Great comet

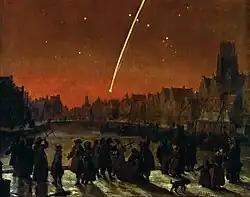
The Great Comet of 1680 over Rotterdam as painted by Lieve Verschuier

The vast majority of comets are never bright enough to be seen by the naked eye, and generally pass through the inner Solar System unseen by anyone except astronomers. However, occasionally a comet may brighten to naked eye visibility, and even more rarely it may become as bright as or brighter than the brightest stars. The requirements for this to occur are: a large and active nucleus, a close approach to the Sun, and a close approach to the Earth. A comet fulfilling all three of these criteria will certainly be very bright. Sometimes, a comet failing on one criterion will still be bright. For example, Comet Hale–Bopp did not approach the Sun very closely, but had an exceptionally large and active nucleus. It was visible to the naked eye for several months and was very widely observed. Similarly, Comet Hyakutake was a relatively small comet, but appeared bright because it passed very close to the Earth.